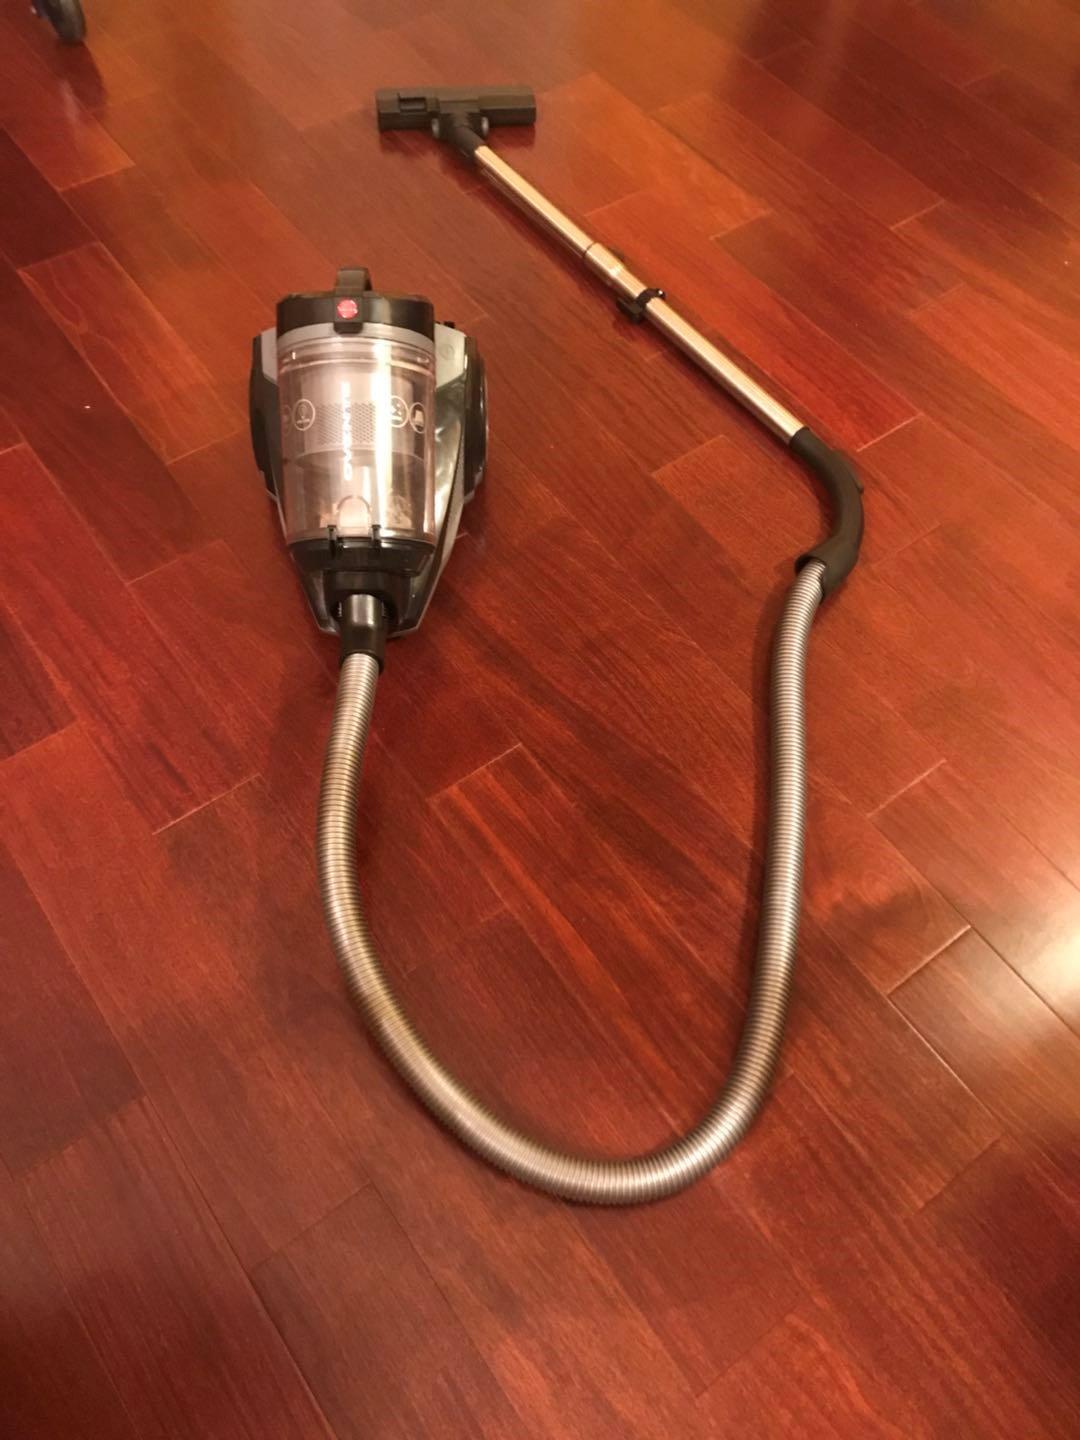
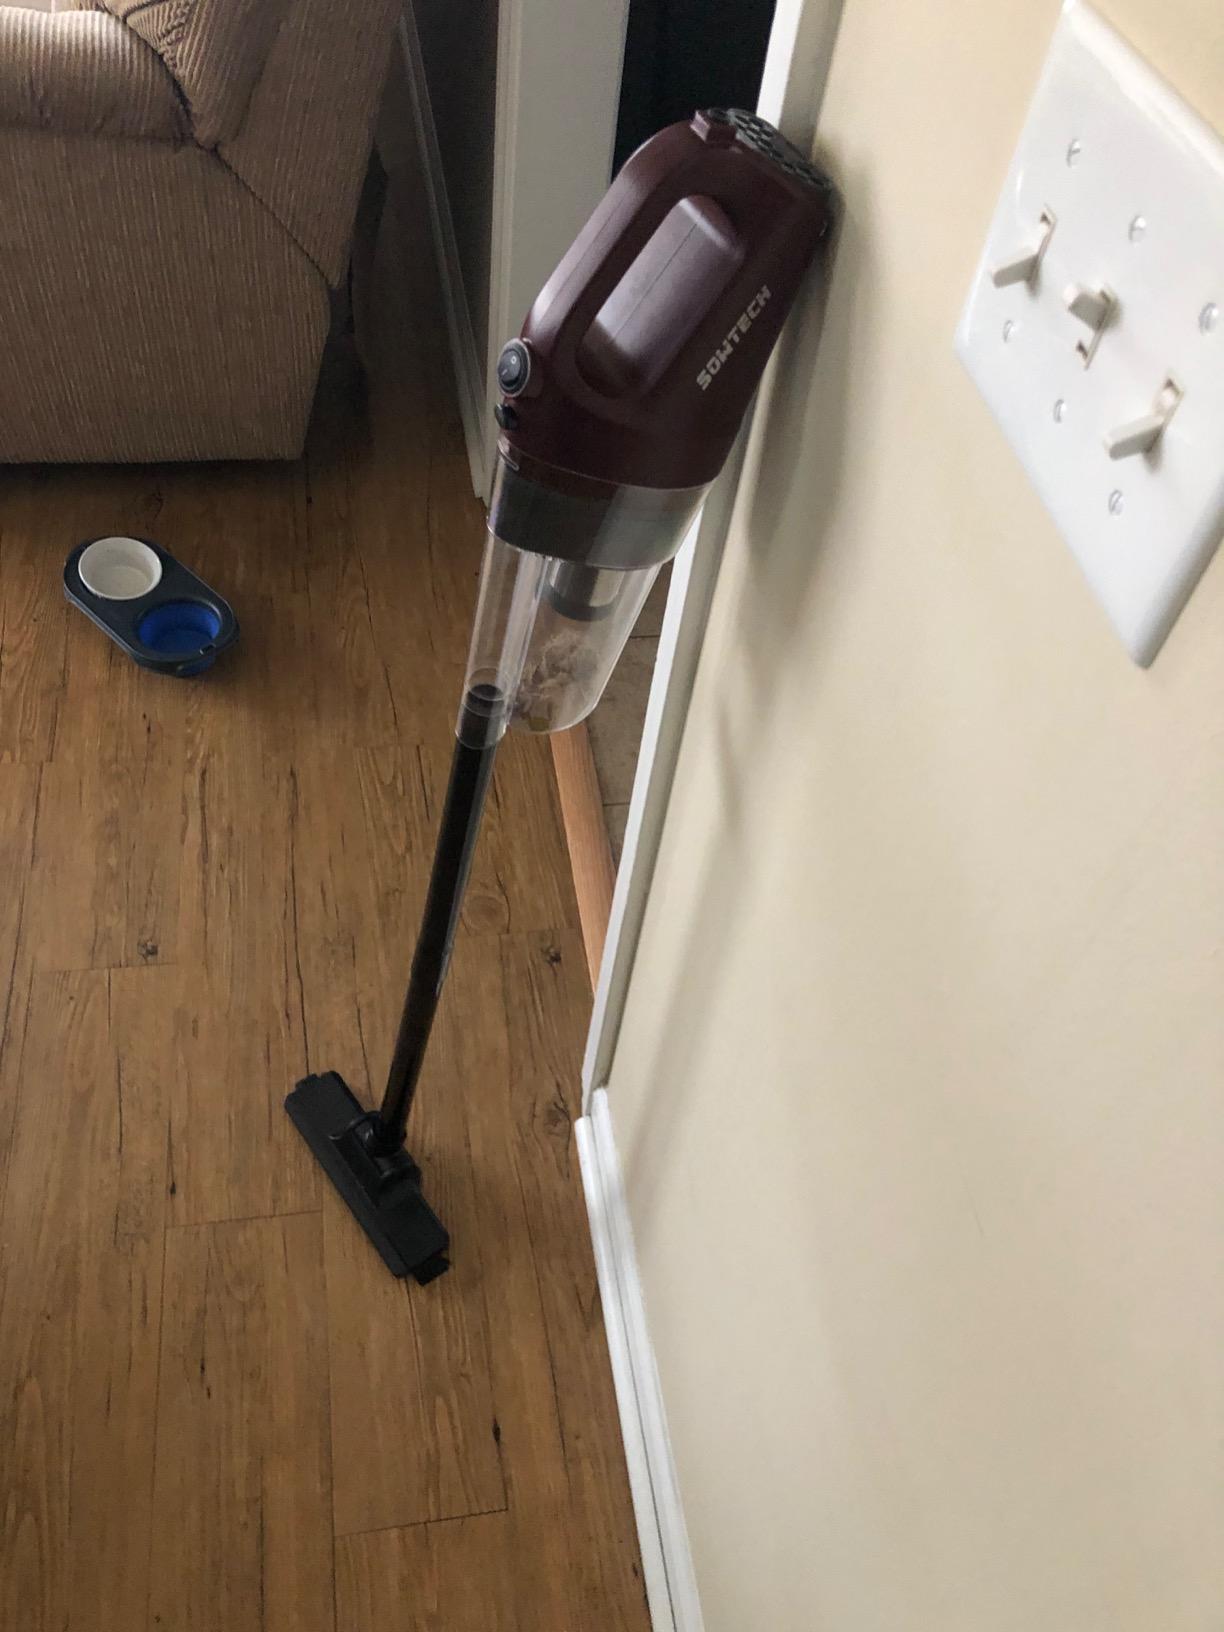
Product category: items_vacuum
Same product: no